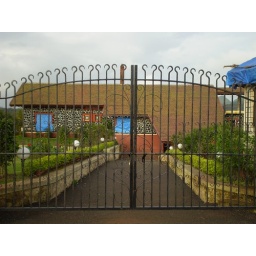
This is no wall paper, its a house in lonavala!